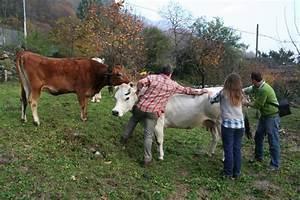
cow